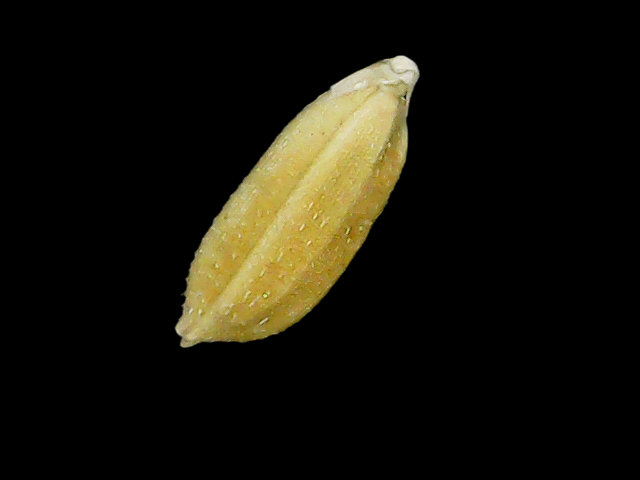
Rice variety: Bd95